List of ships in The Adventures of Tintin

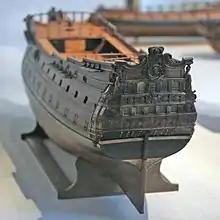
Scale model of Brillant, the vessel in Louis XIV's fleet that inspired the design of La Licorne.

A maritime cycle began with "The Crab with the Golden Claw"s in 1940, marked by the encounter with Captain Haddock, and continuing with "The Shooting Star", "The Secret of the Unicorn", and "Red Rackham's Treasure". The sea became the prominent setting for the adventures, reflectiong Hergé’s need to provide the escape for his hero seemed during the German occupation of Belgium in World War II.